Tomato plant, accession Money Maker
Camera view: vertical (180 deg); turntable rotation: 300 degrees
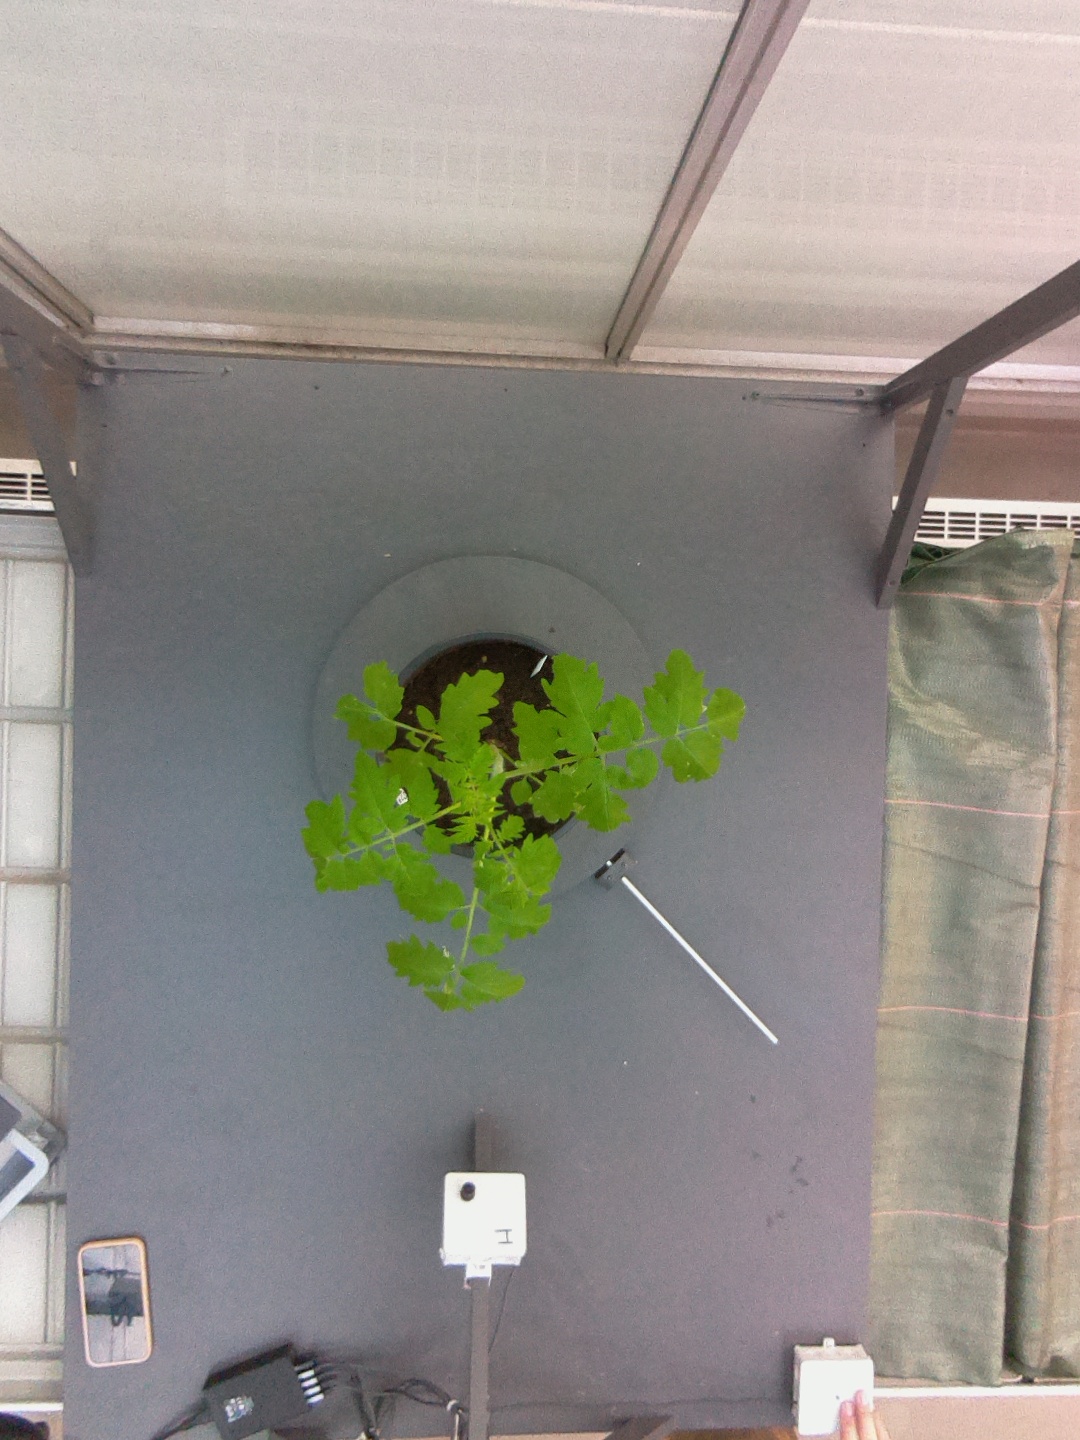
BBCH growth stage 13: 6 of true leaves visible